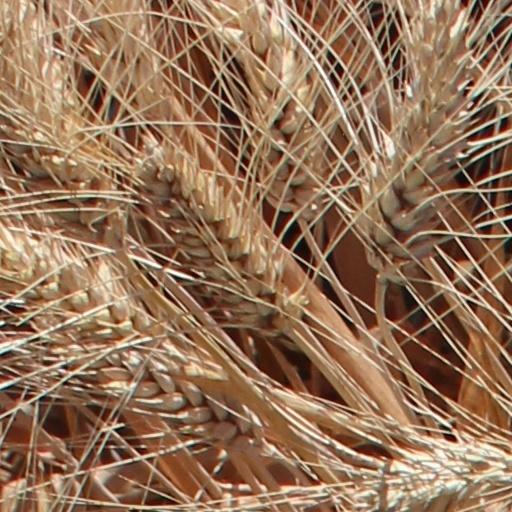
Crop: wheat